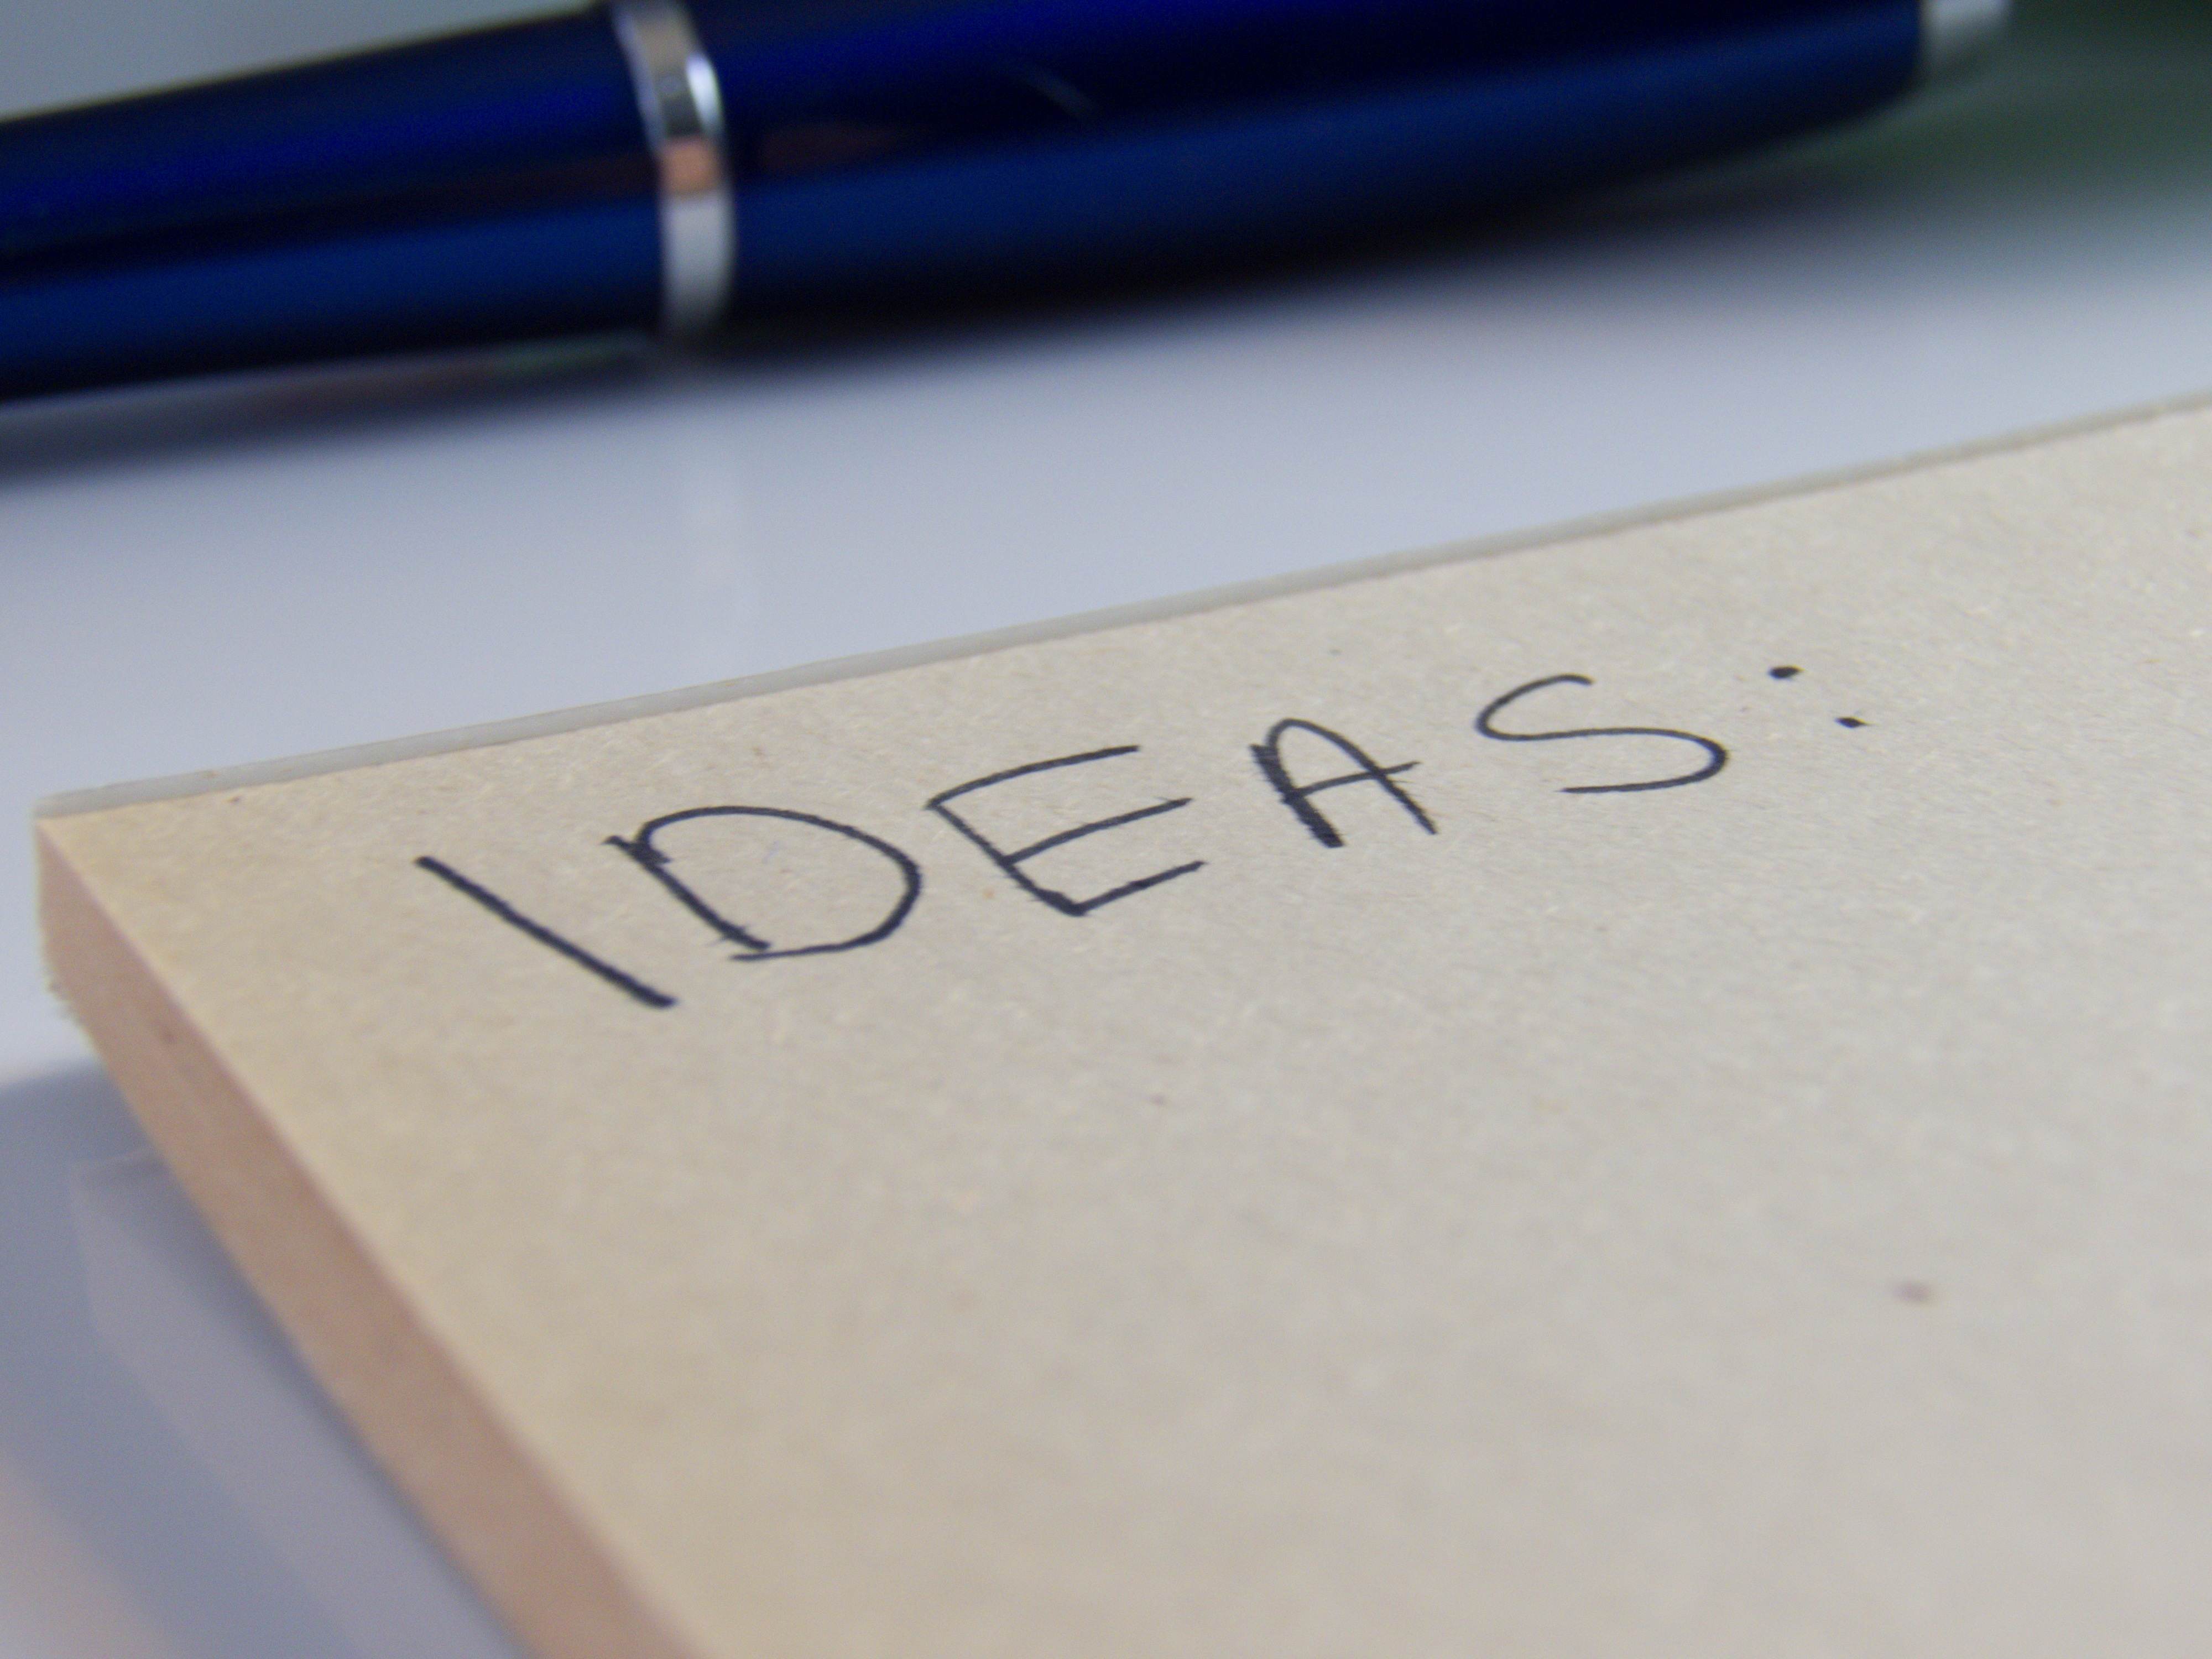
notebook, writing, work, pen, paper, brand, font, handwriting, calligraphy, document, notes, ideas, fountain pens, brainstorm